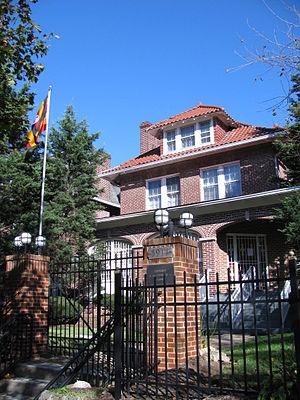
Voici les représentations diplomatiques de l'Ouganda à l'étranger: